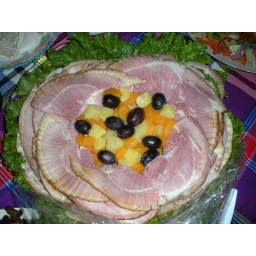
These are slices of ham with grapes and canned fruit in the center.